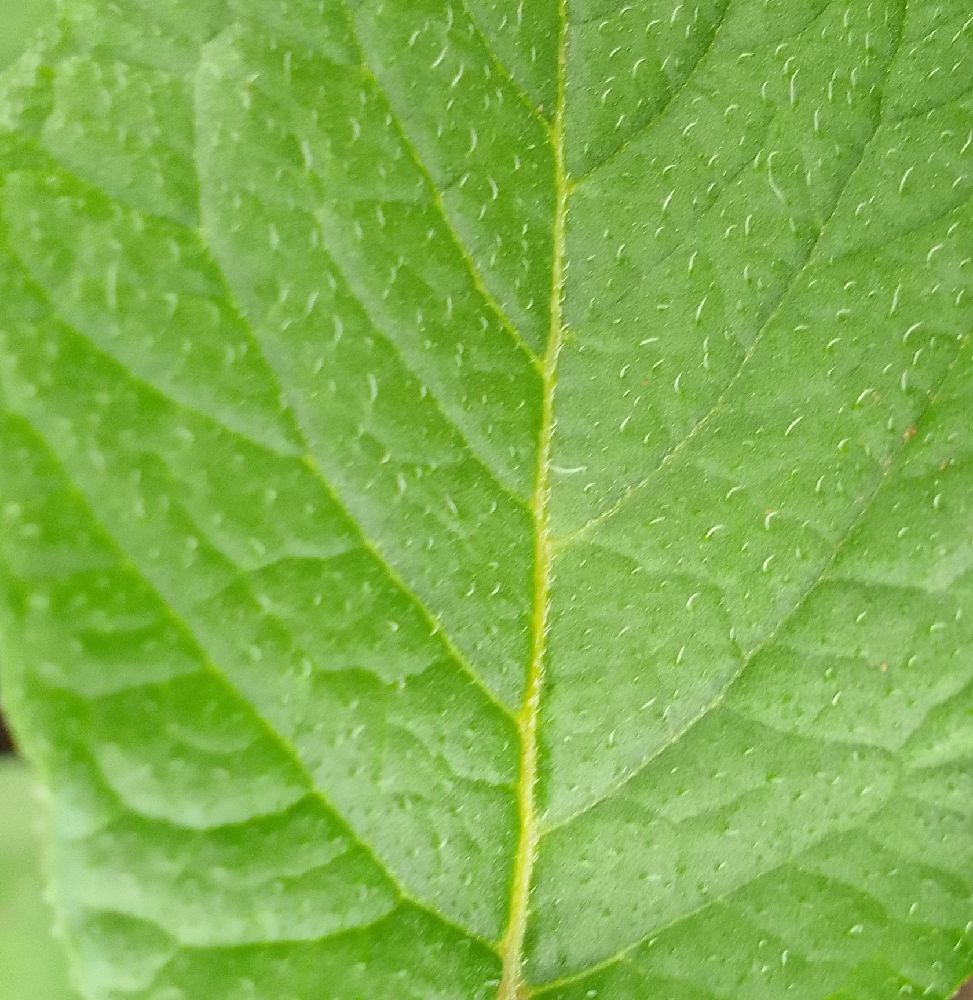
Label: Healthy